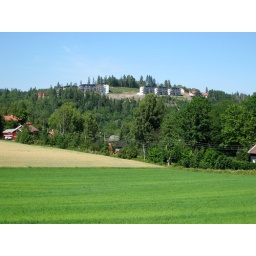
We live in the middle building on the left on top of the hill